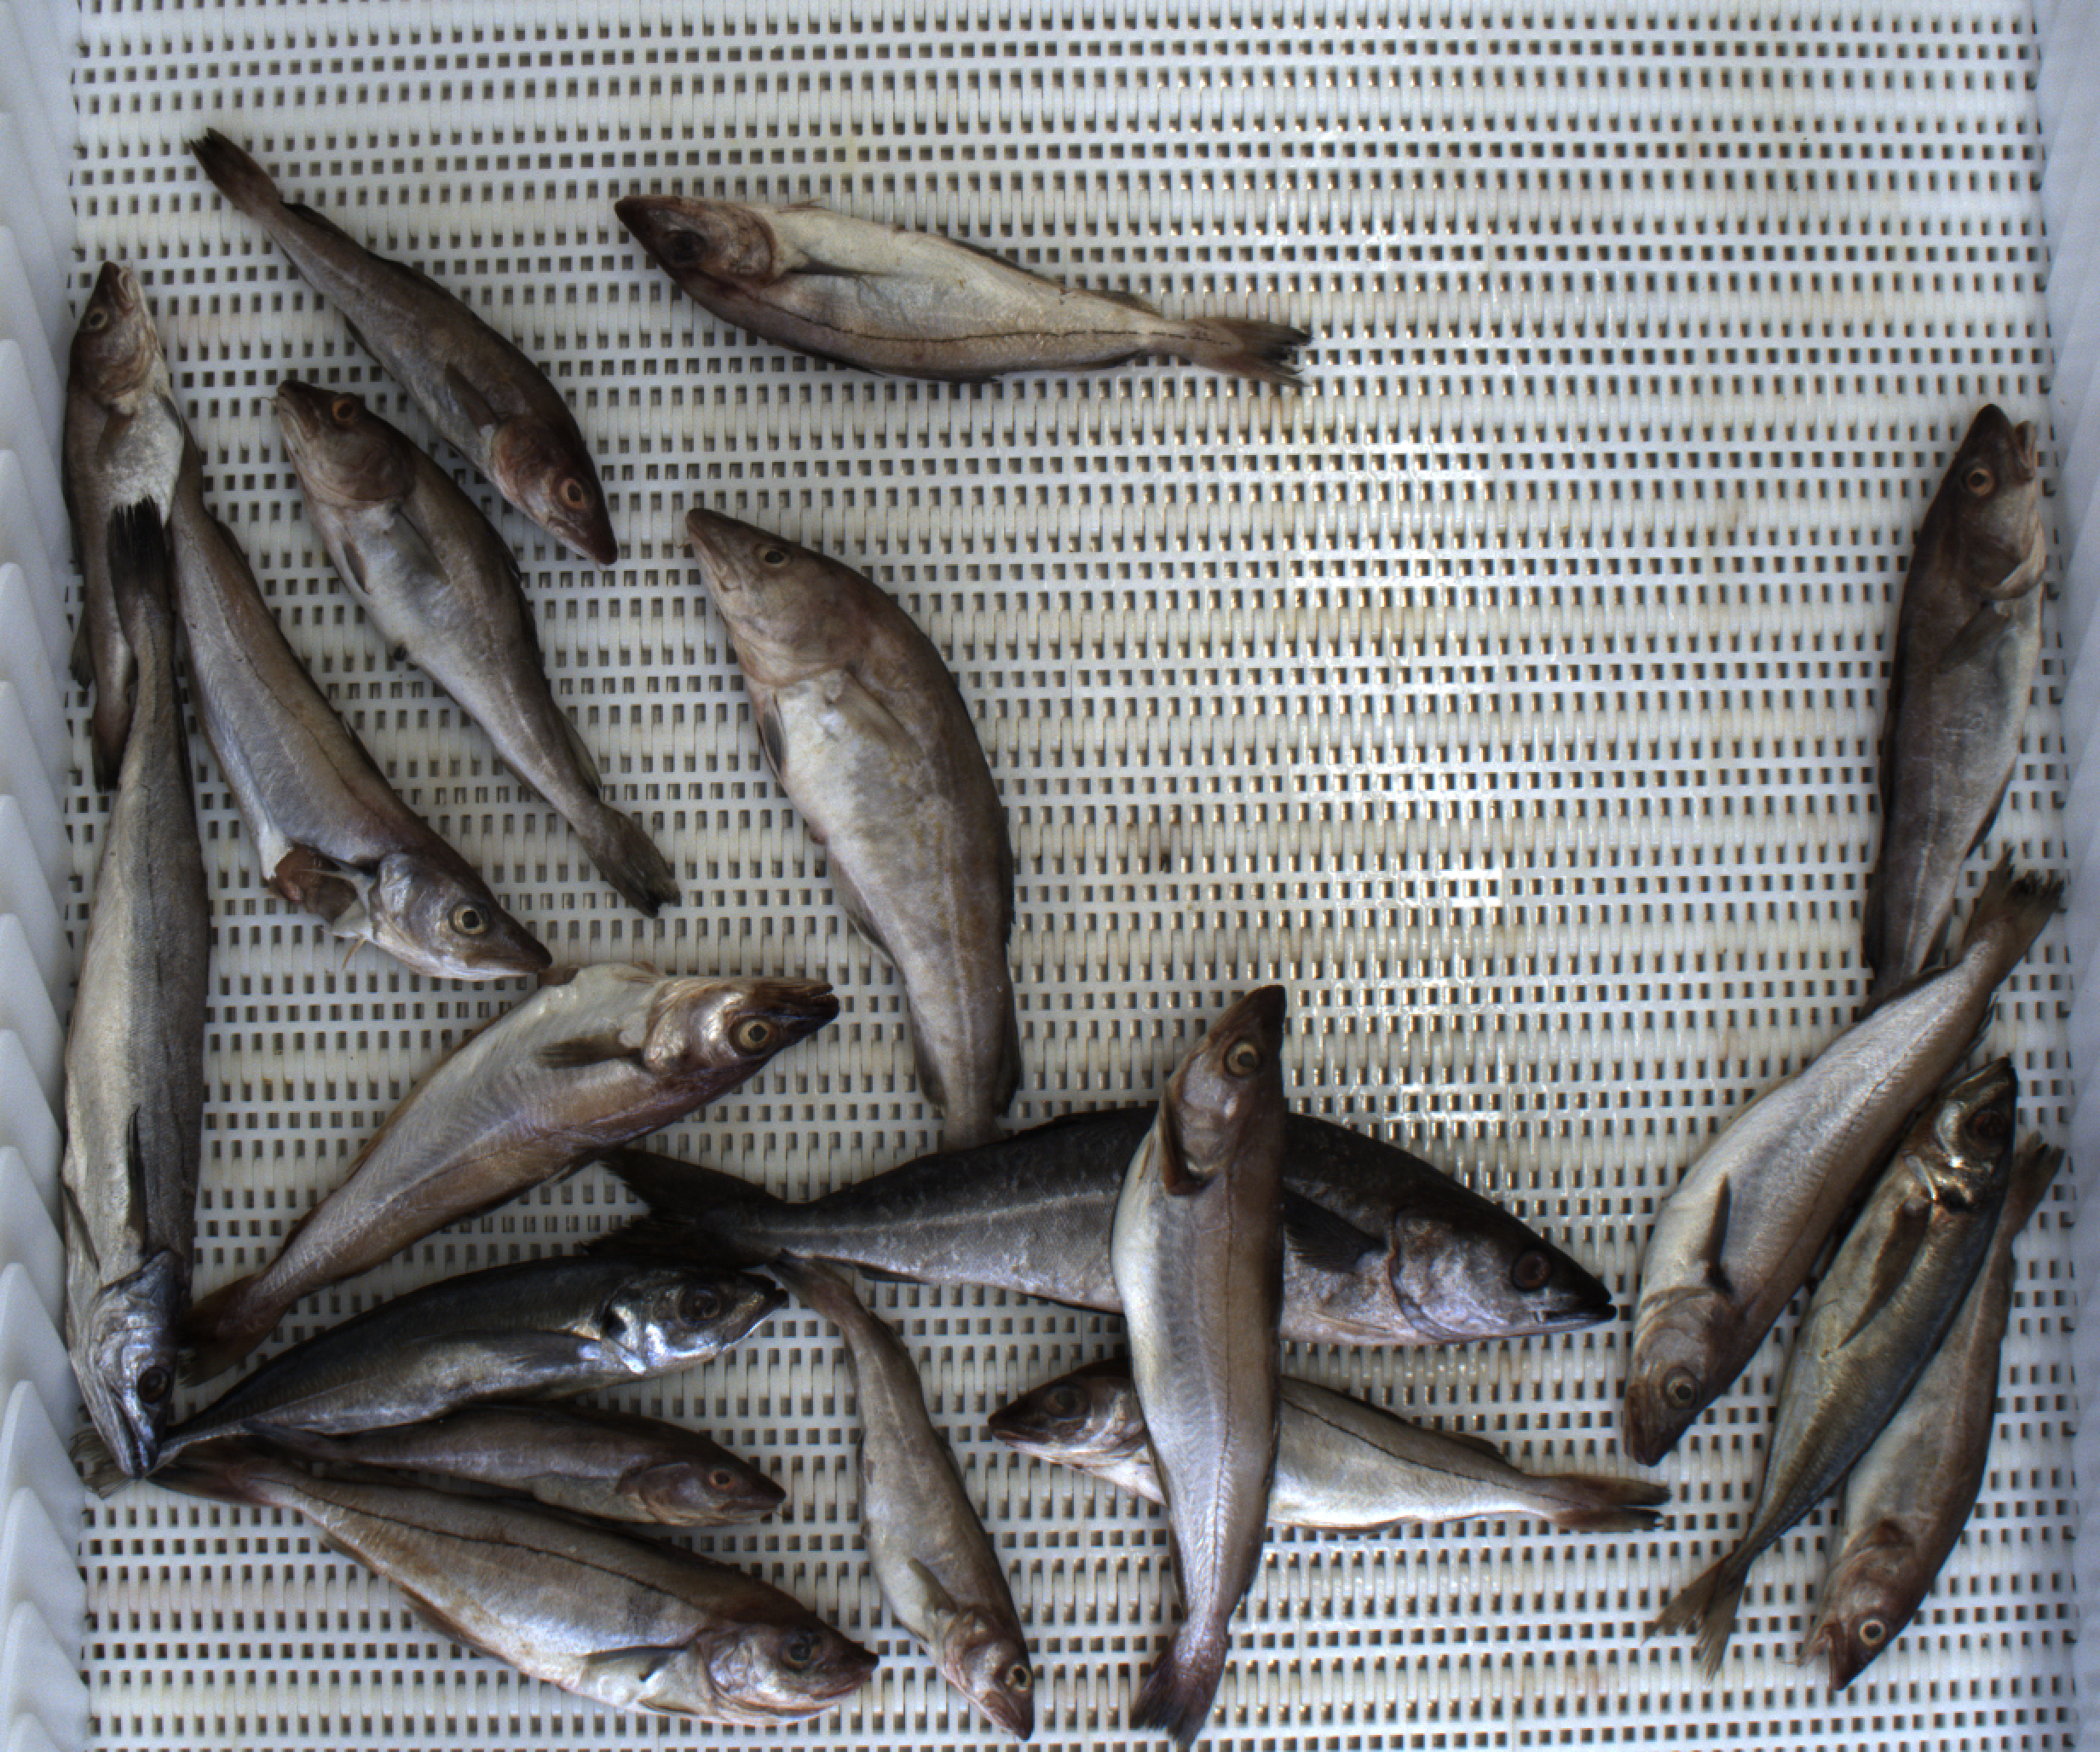
Total fish: 19
Cod: 8
Haddock: 3
Whiting: 4
Hake: 1
Horse mackerel: 2
Saithe: 1
Other: 0